Ambition Without Honor

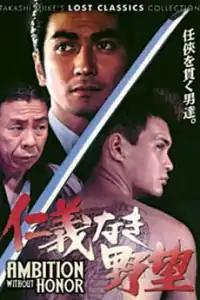

is a 1996 Japanese direct-to-video yakuza film directed by Takashi Miike. The film's title has also been translated as "Ruthless Ambition" and "Heartless Ambition". It was followed by "Ambition Without Honor 2" in 1997.